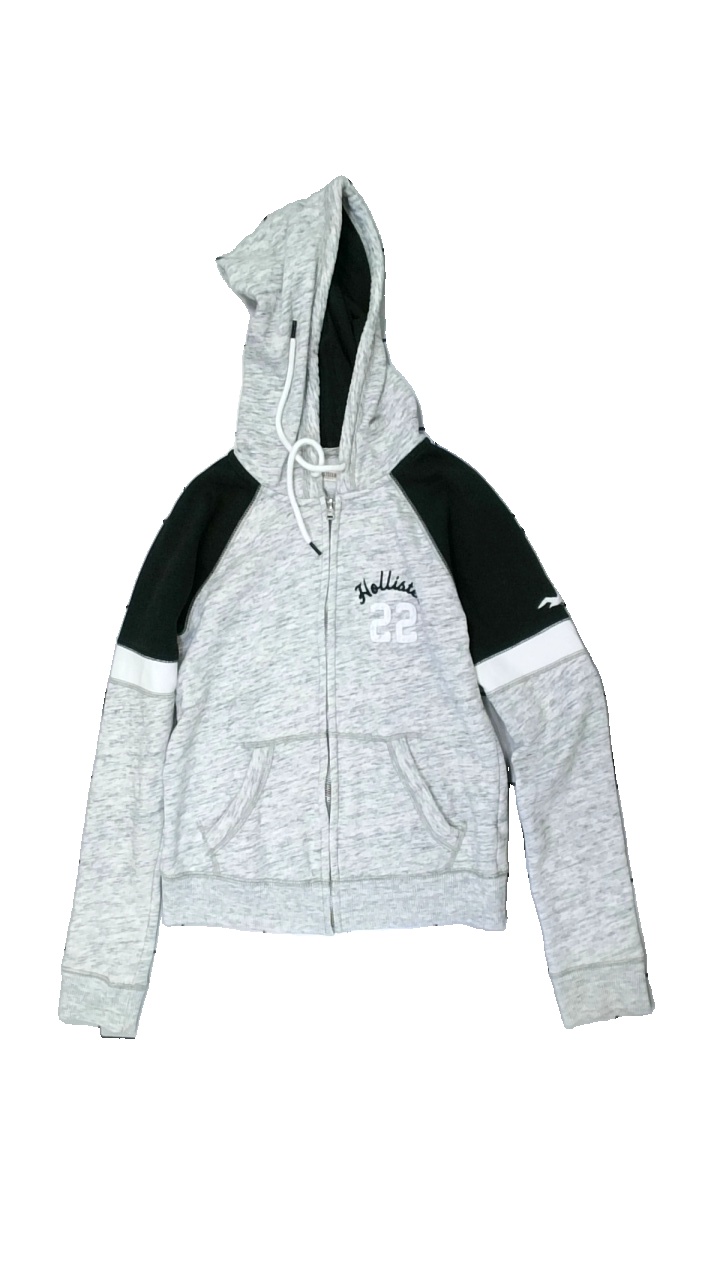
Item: Hoodie (Ladies)
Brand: Hollister (abercomb & Fitch)
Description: grå hoodie med dragkedja och broderad logga fram, fläckar på båda armarna
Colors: Grey, Black, White
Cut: Regular
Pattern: Logo print
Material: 66% cotton 34% polyester
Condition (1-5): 3
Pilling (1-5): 5
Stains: Major
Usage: Export
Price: <50